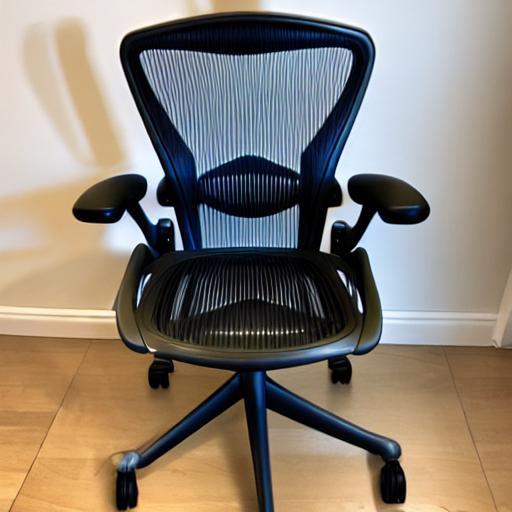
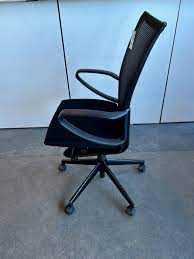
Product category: items_chair
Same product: no